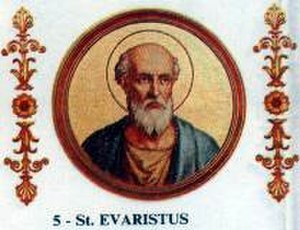
Pave Evaristus
"Evaristus var pave fra omkring 97 til 105 eller fra 99 til 108 ifølge Vatikanets ""Annuario Pontificio"".